Ezio (Handel)

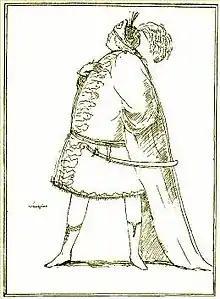
Caricature of Senesino, who created the role of Ezio

In the Roman forum, the emperor Valentiniano (Valentinian III) and the people welcome Ezio, who is returning in triumph, having defeated Attila and saved the empire. Ezio greets his sweetheart Fulvia, daughter of Massimo, who although close to the Emperor has never forgiven him for trying to seduce his wife and thirsts for vengeance. Massimo tells Ezio that in the latter's absence the Emperor has fallen in love with Fulvia and now insists on marrying her himself. The only way to prevent this, according to Massimo, is to assassinate the Emperor, but Ezio refuses to have anything to do with such a plot. Alone with his daughter, Massimo tells her that if Ezio will not kill the Emperor, she must first marry and then kill him. Fulvia rejects this idea with horror. Massimo decides that since neither Ezio nor Fulvia will kill Valentiniano, he will send one of his henchmen to do it.